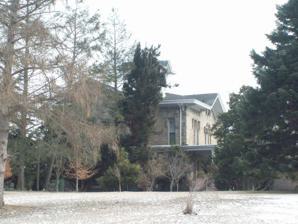
Building: Elmonte
Country: United States of America
Year built: 1858
Historic house in Maryland, United States United States historic place Elmonte U.S. National Register of Historic Places Elmonte, January 2011 Show map of Maryland Show map of the United States Location 9095 Furrow Avenue, Ellicott City, Maryland Coordinates 39°18′28″N 76°49′25″W / 39.30778°N 76.82361°W / 39.30778; -76.82361 Area 2.8 acres (1.1 ha) Built 1858 ( 1858 ) Architect Starkweather, Nathan Gibson Architectural style Italian Villa NRHP reference No. 78001468 Added to NRHP August 25, 1978 Elmonte , also known as Twilford , is a historic home located at Ellicott City , Howard County , Maryland , United States . It is a 2 + 1 ⁄ 2 -story country house, built of random ashlar granite in the Italian villa style, and is thought to have been completed in 1858.  To the rear of the mansion is a stuccoed carriage house with a two-car garage. East of the house is a large wooden barn with a slate roof and a log smokehouse . The home was built by a member of the Dorsey family, who also built nearby Dorsey Hall . Elmonte was listed on the National Register of Historic Places in 1978. See also List of Howard County properties in the Maryland Historical Trust References